South Carolina Highway 336

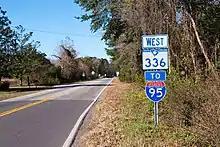
Westbound SC 336 along Old House Road in Old House

SC 336 is a two-lane rural highway predominantly throughout its route. Starting at US 321 in Tillman, it goes east into downtown Ridgeland, then continuing east to SC 462 in Old House where it ends. Its routing east of Interstate 95 (I-95) takes a series of turns, making the highway's routing a bit disjointing. Travelers wishing to bypass Ridgeland can continue straight on Smiths Crossing (S-27-29), saving a and a few minutes, though large trucks are restricted from using that route.